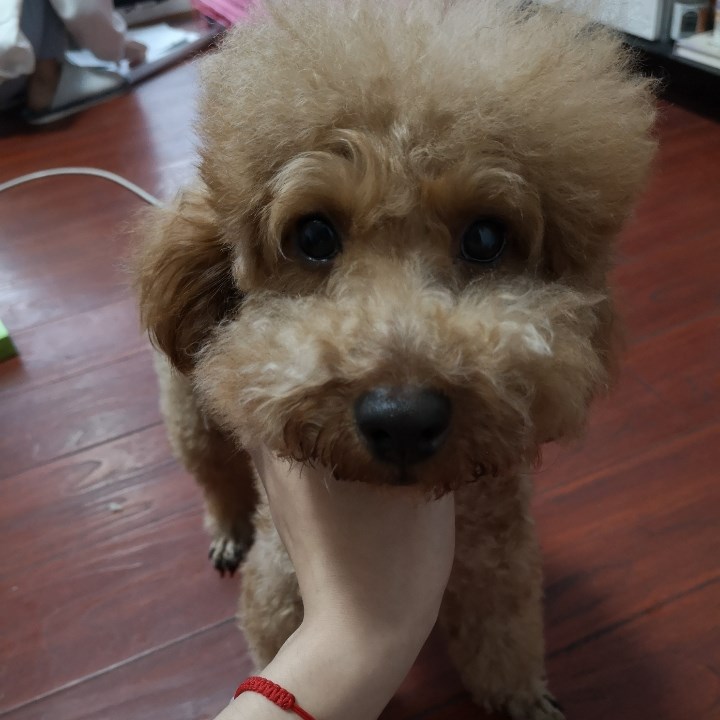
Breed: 7449-n000128-teddy